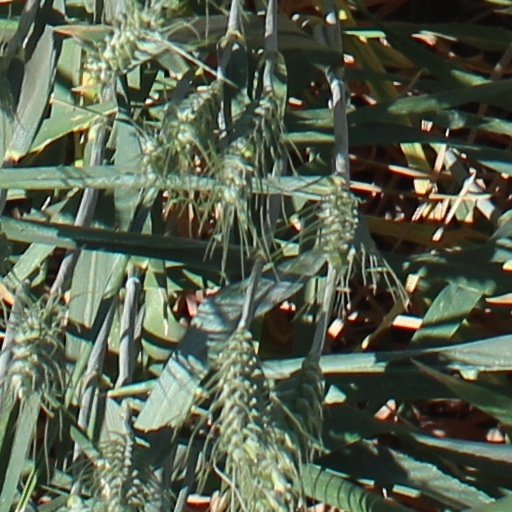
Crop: wheat